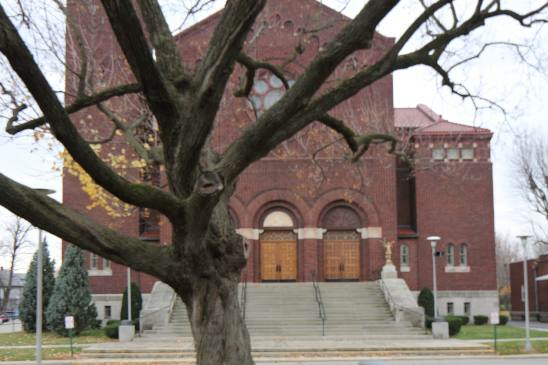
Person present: No